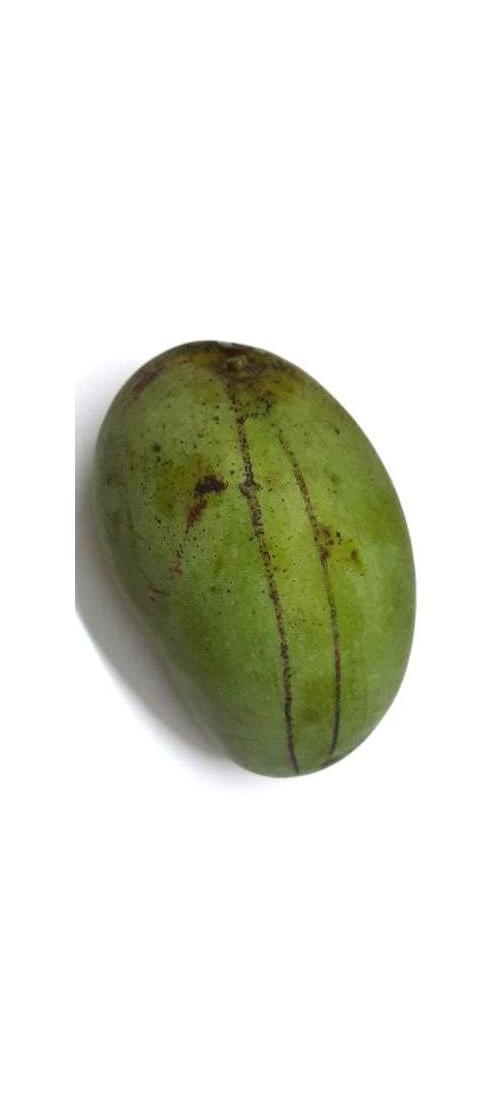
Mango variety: Fazli Shurmai